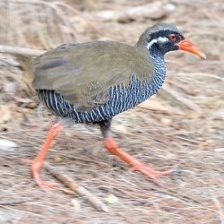
Species: OKINAWA RAIL
Scientific name: GALLIRALLUS OKINAWAE
ImageNet parent category: european_gallinule